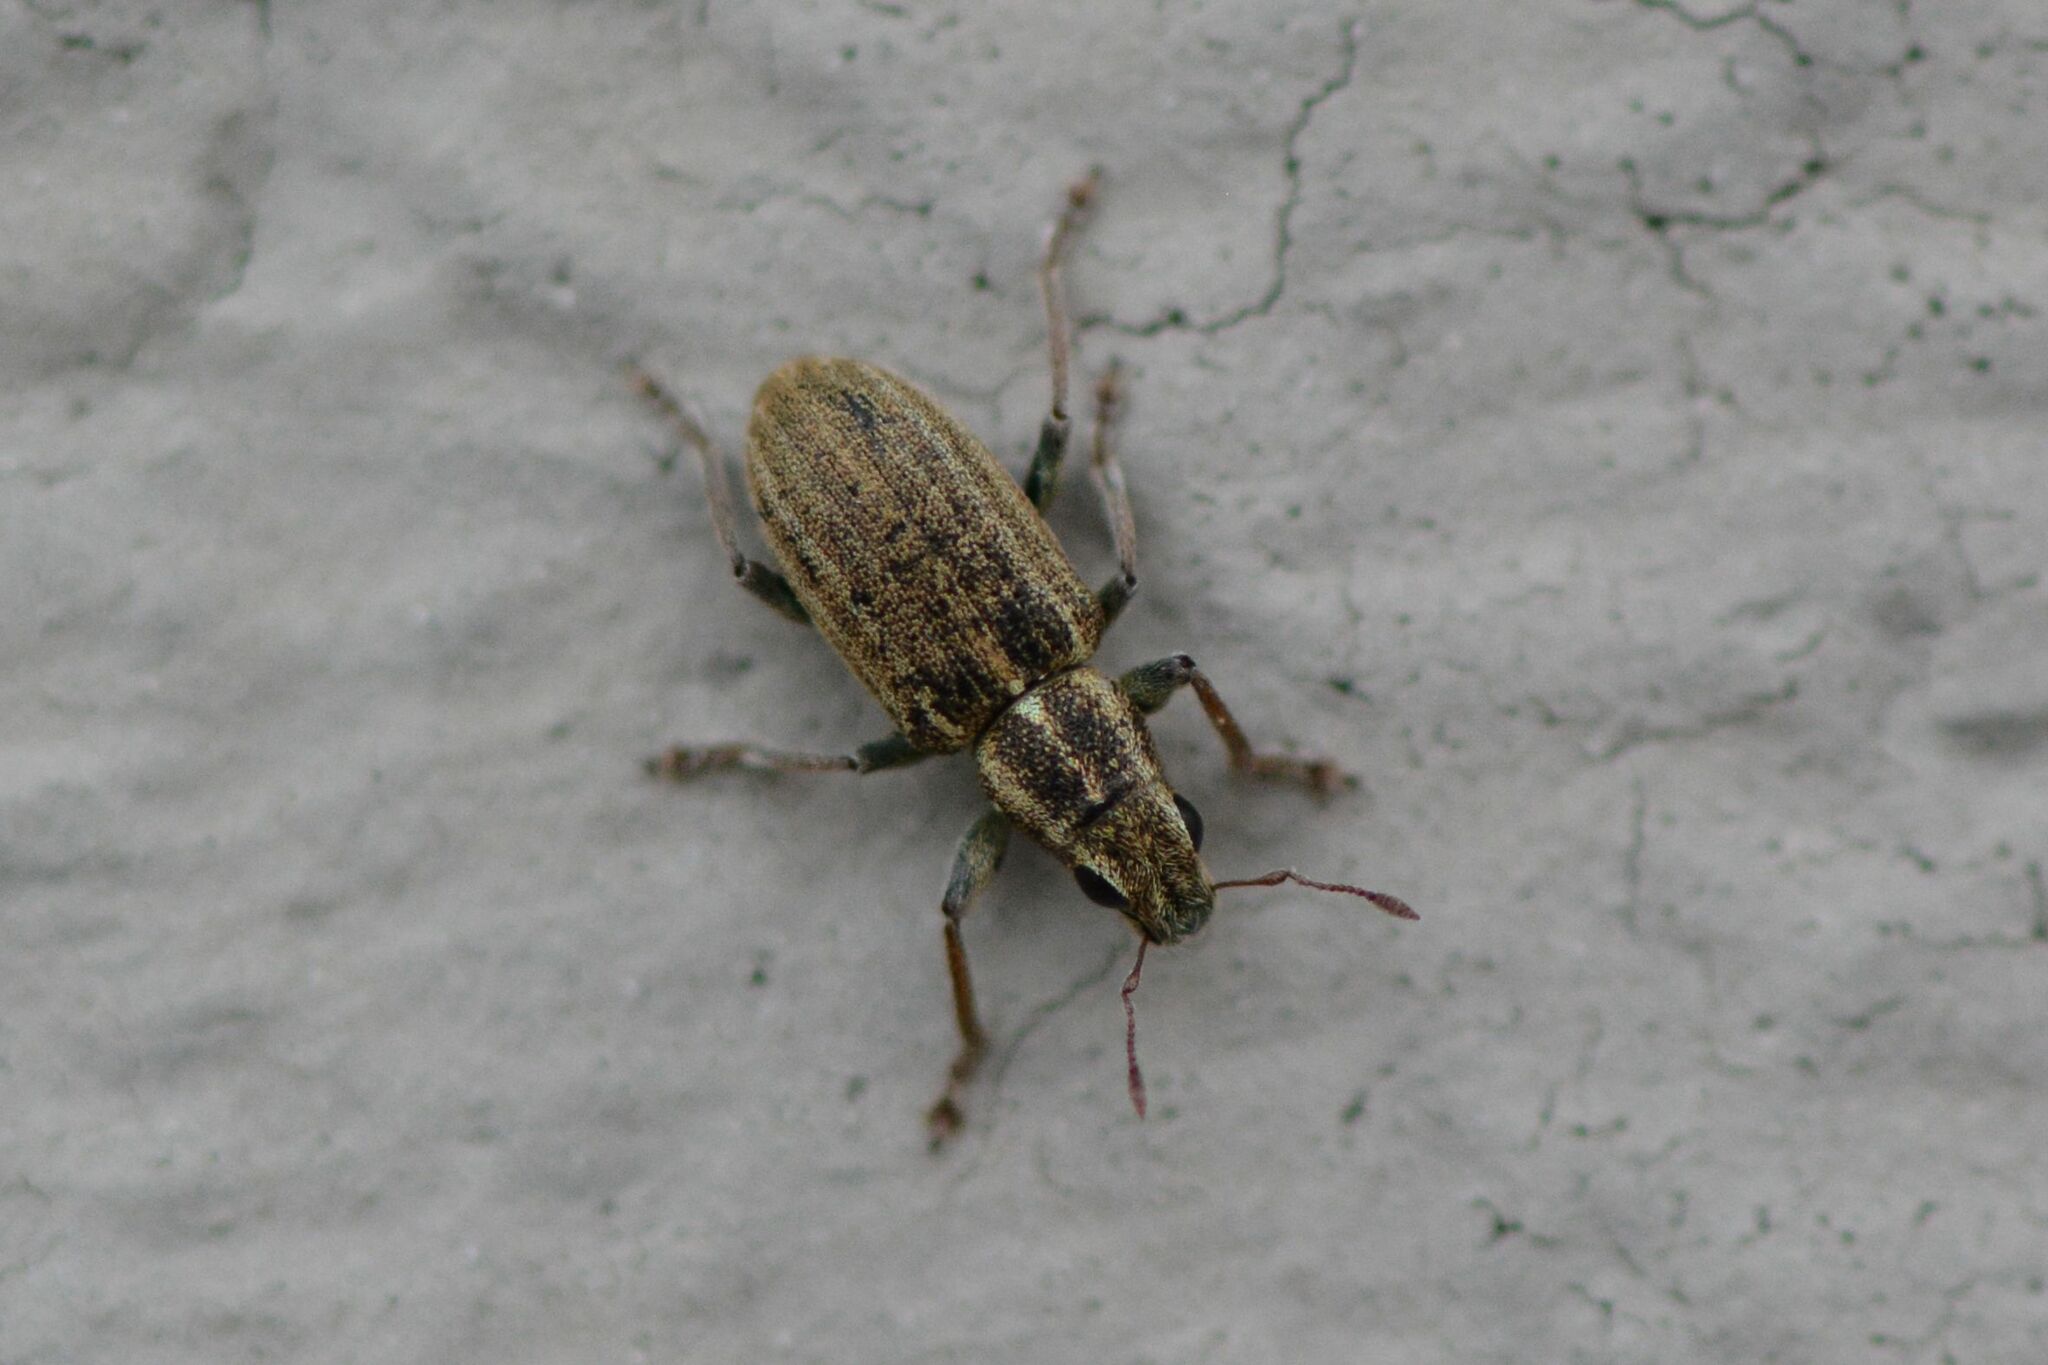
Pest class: pea_leaf_weevil